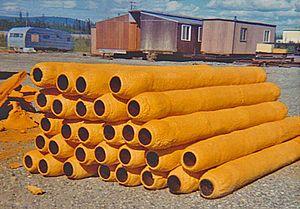
La plomberie est un métier très ancien, dont l'origine remonte à la construction des pyramides en Égypte antique ; attesté par des tuyaux en cuivre vieux de 4 500 ans, c'est un métier qui n'a cessé de s'améliorer et de se développer au cours des siècles et des générations de plombiers qui l'on servi.